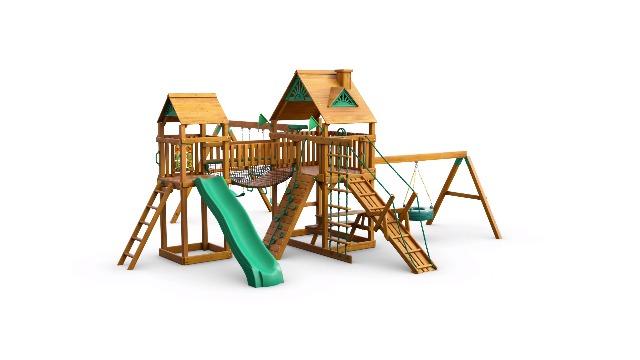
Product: Gorilla Playsets 01-0006-AP Pioneer Peak Wood Swing Set with Wood Roof, Tire Swing, Clatter Bridge and Tower, Ramp, Slide, Two Swings, Amber
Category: Toys & Games | Sports & Outdoor Play | Play Sets & Playground Equipment | Play & Swing Sets
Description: Includes 4x4 solid wood framing and 4x6 3-position swing beam, 4x6 1-position tire swing beam.
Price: $2,599.00
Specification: ProductDimensions:252x270x132inches|ItemWeight:100pounds|ShippingWeight:1,070pounds(Viewshippingratesandpolicies)|ASIN:B00RZICVOI|Itemmodelnumber:01-0006-AP|Manufacturerrecommendedage:36months-11years